Sam Bird

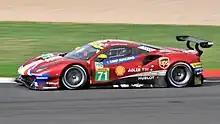
Bird racing in the 2018 6 Hours of Silverstone.

The 2023 season brought about a new set of regulations and the debut of the Gen 3 car with Bird confident he turn around his fortune after a difficult 2022 season. He did, however, have a rude awakening as software problems hampered his preparations in practice for the Mexico City ePrix and he only qualified 21st. His race was not much better as it ended prematurely on lap 6 with a driveshaft failure. Stronger performances eventually occurred with podiums in Diriyah, São Paulo, Berlin and Rome. He consistently faltered as the season moved on and once again failed to secure a win for the second season. He finished 8th in the standings with 95 points. Bird left Jaguar after spending three seasons with the team at the end of the season.